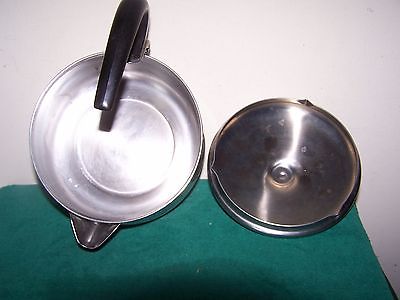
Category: kettle